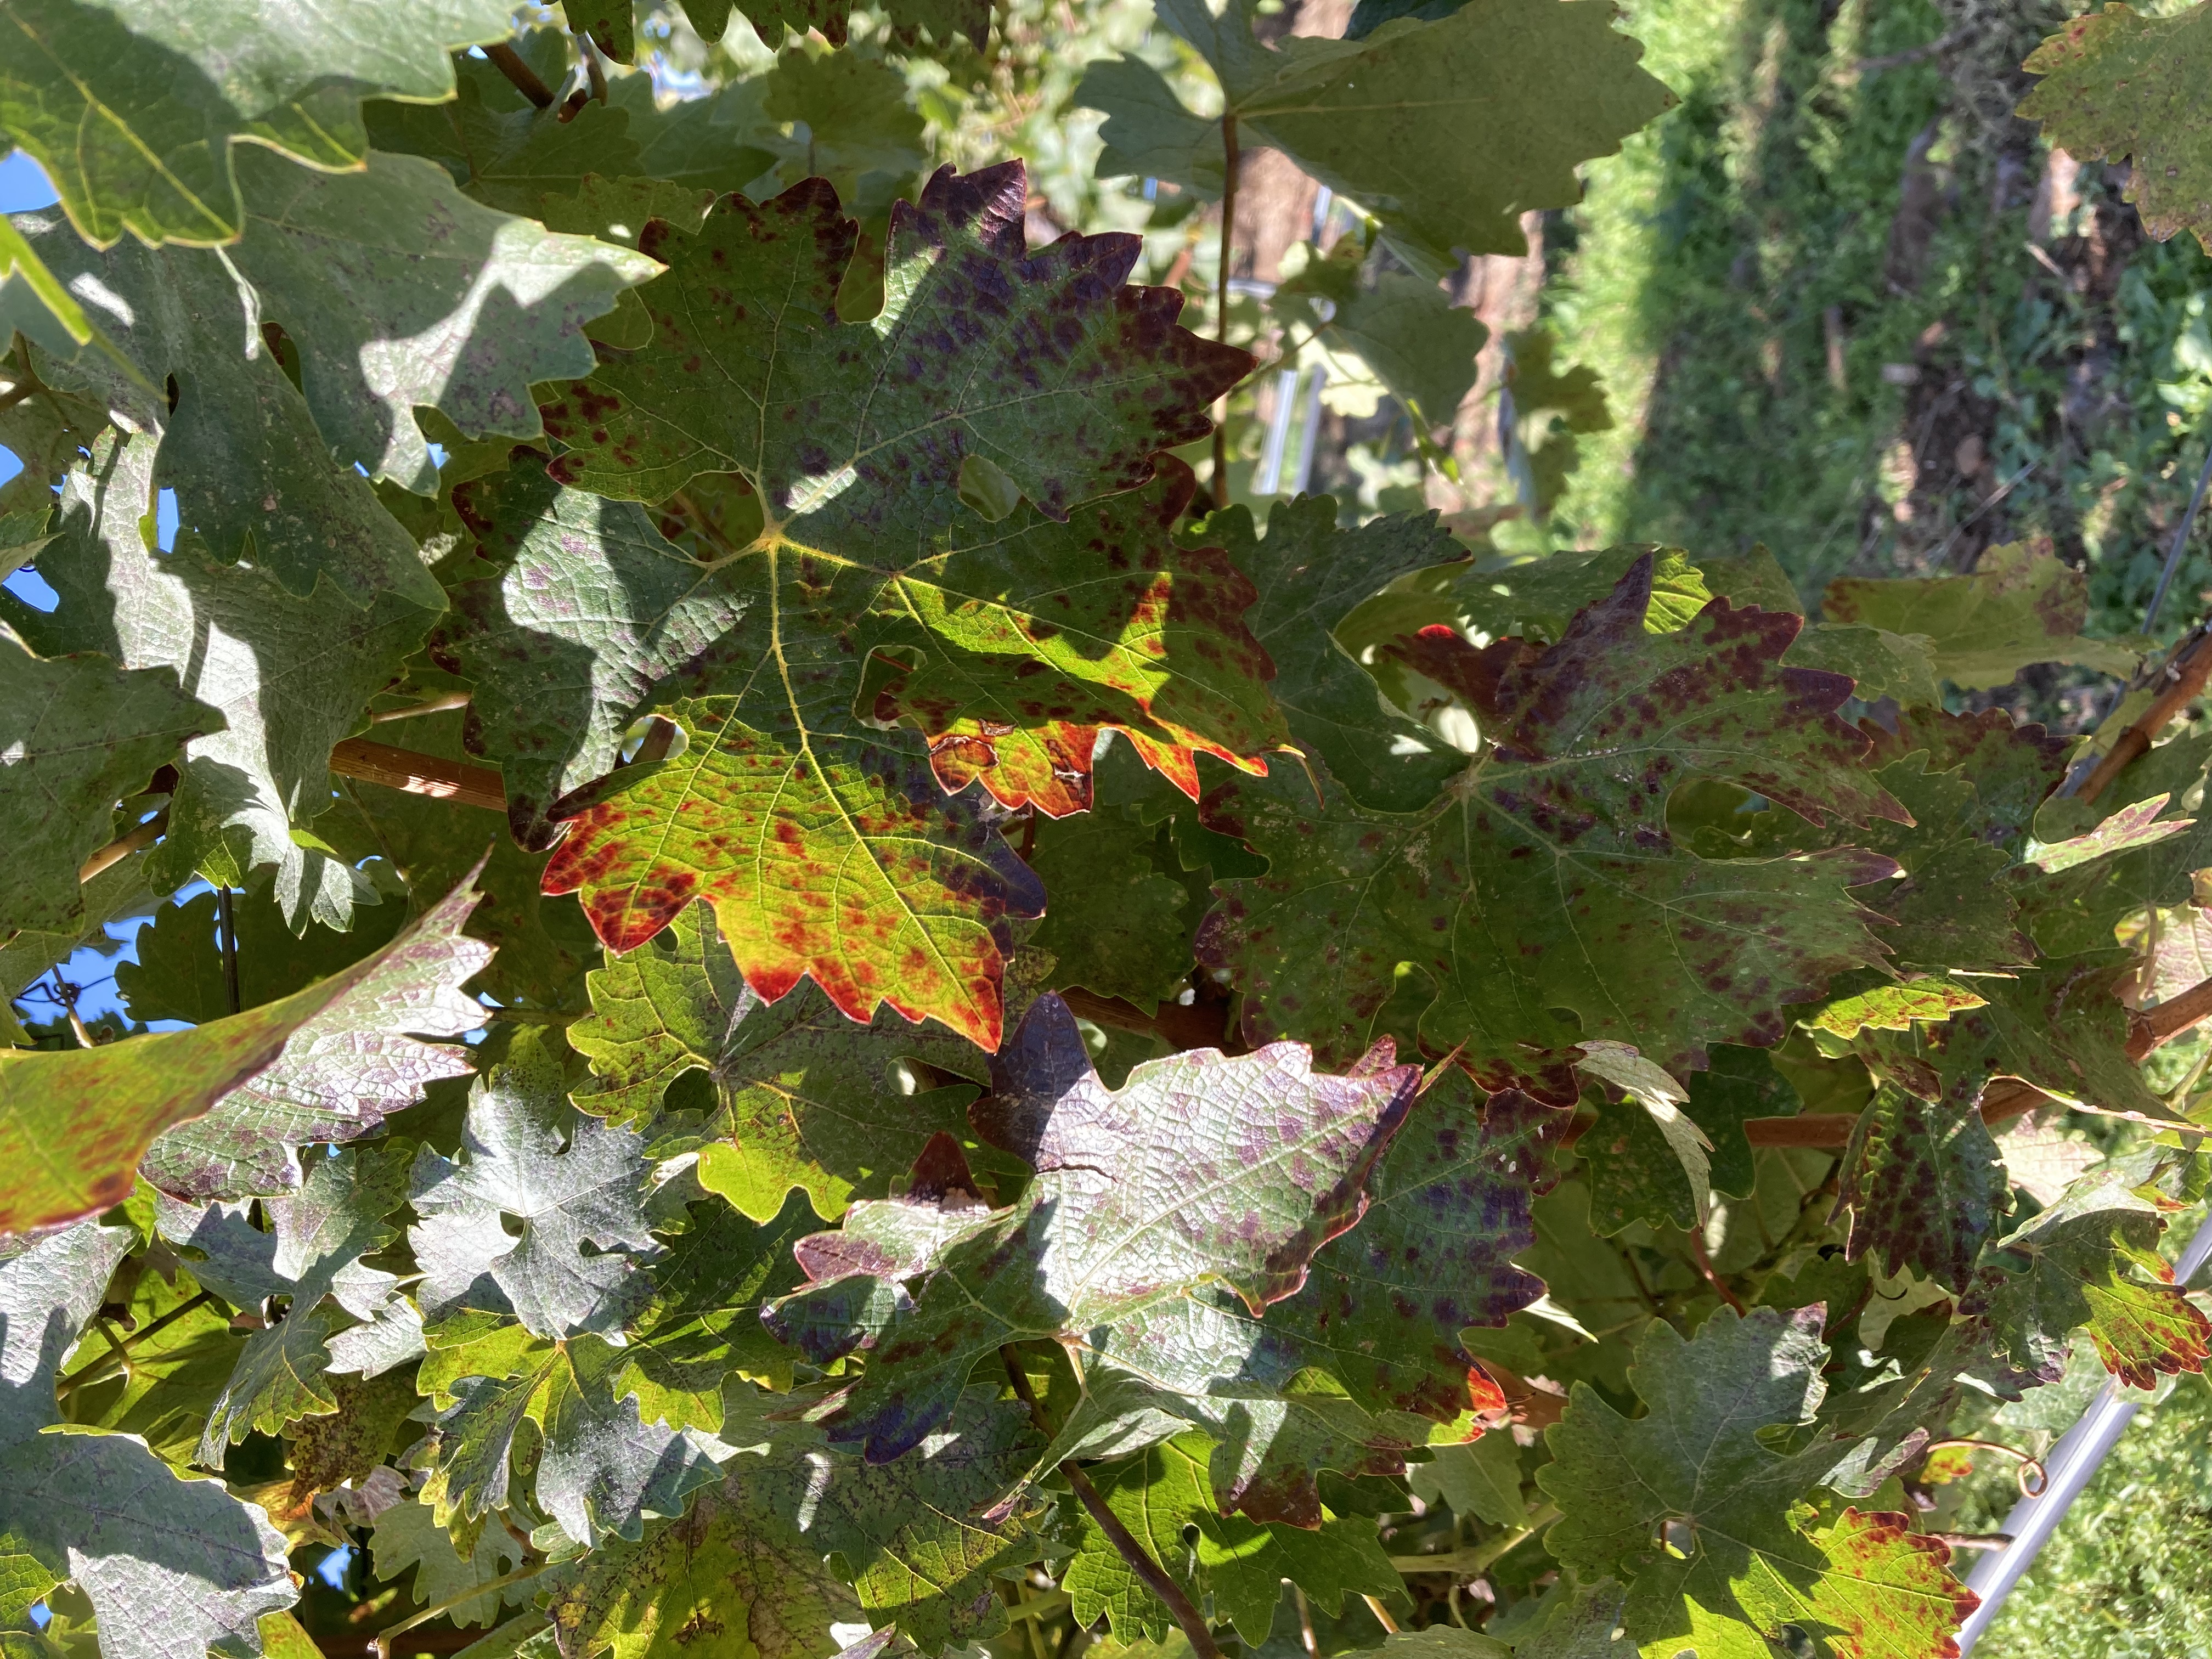
Label: Leafroll 3